Mount Oread Civil War posts

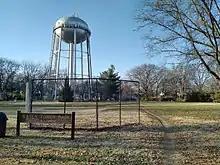
Watertower Park now sits on top of Mount Oread where the Civil War posts were formerly located

Lawrence, Kansas was not well defended in the early part of the Civil War. That ended with William Quantrill's devastating guerrilla raid August 21, 1863. By early 1864 Union soldiers were permanently camped on the top and slopes of Mount Oread, then to Lawrence's southwest. It seems the camp was originally named Camp Ewing, after Brig. Gen. Thomas Ewing.